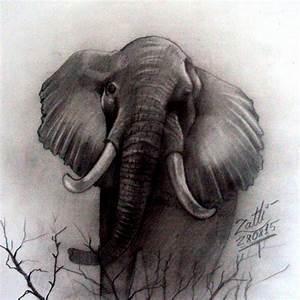
elephant